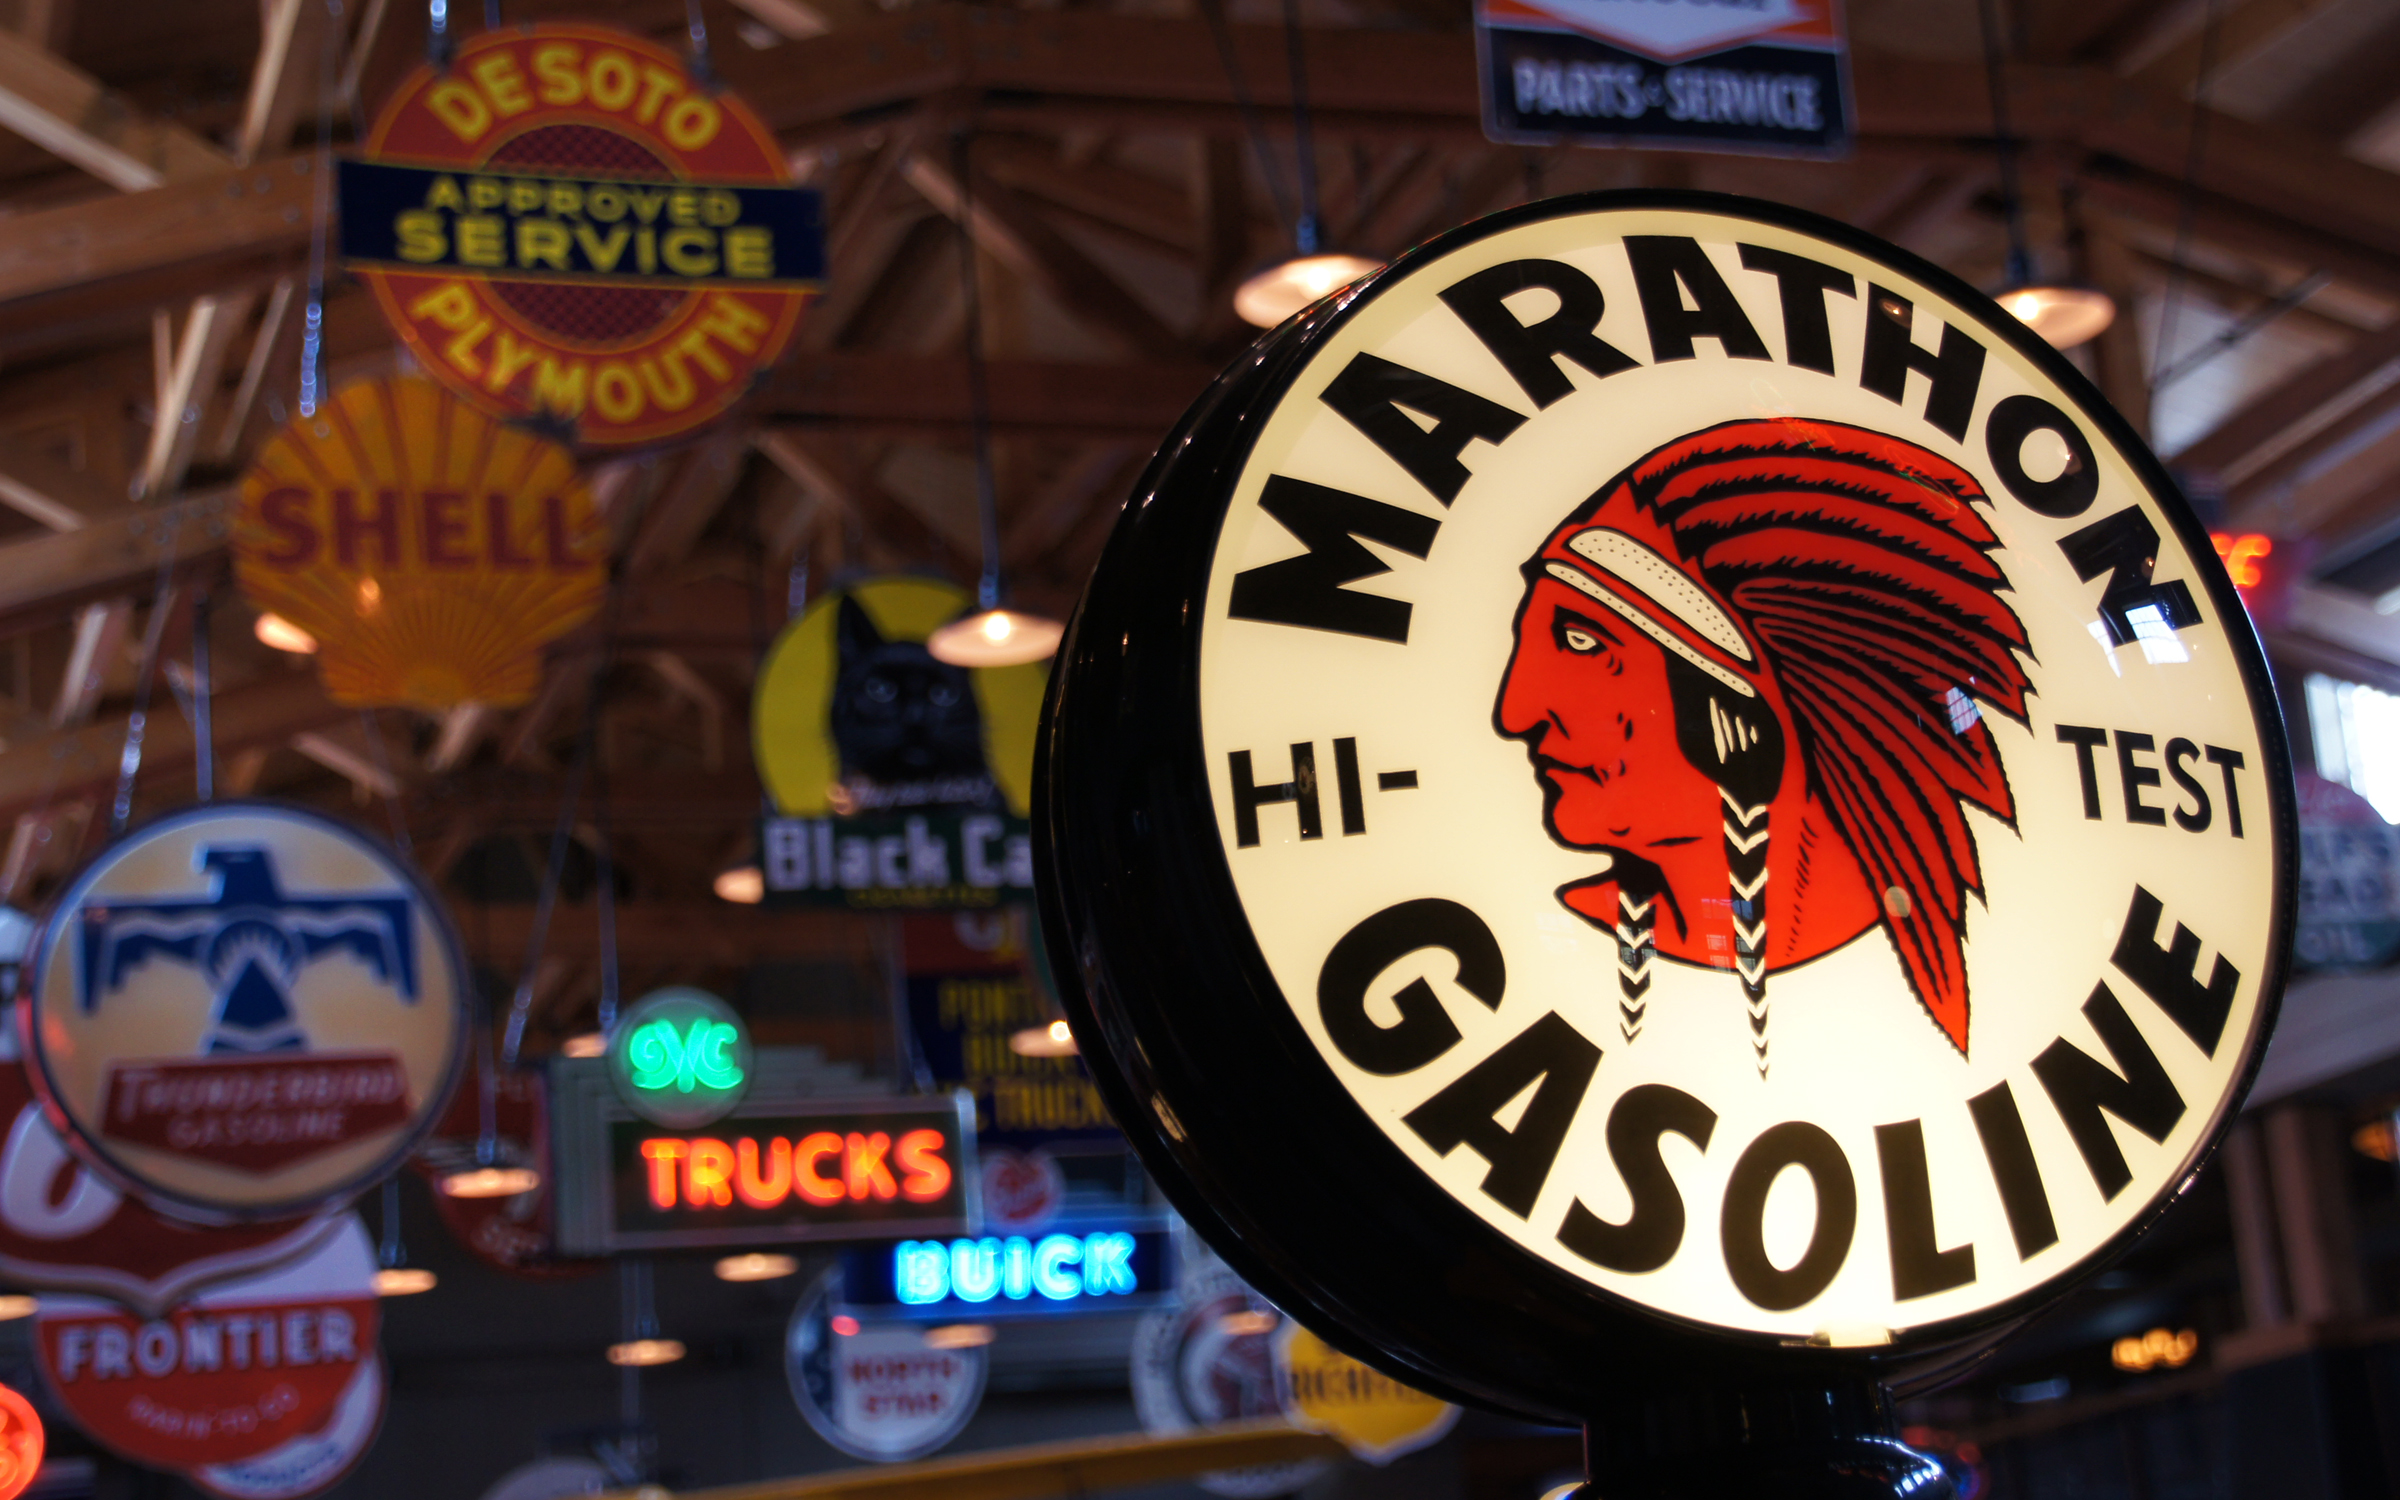
drink, heritageparkcalgary, sonydslra580, gaspump, petrolpump, calgarysightseeing, northamaricanindians, tamron18270, marathongasoline, games